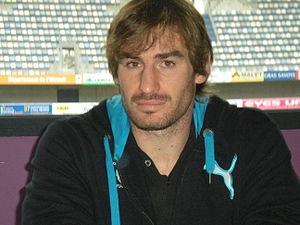
Séance de dédicaces, Noël 2012 de l'école de rugby
Mickaël Ladhuie, né le 4 février 1982 à Toulouse, est un joueur de rugby à XV français qui évolue au poste de talonneur au sein de l'effectif de l'US Montauban.
‌